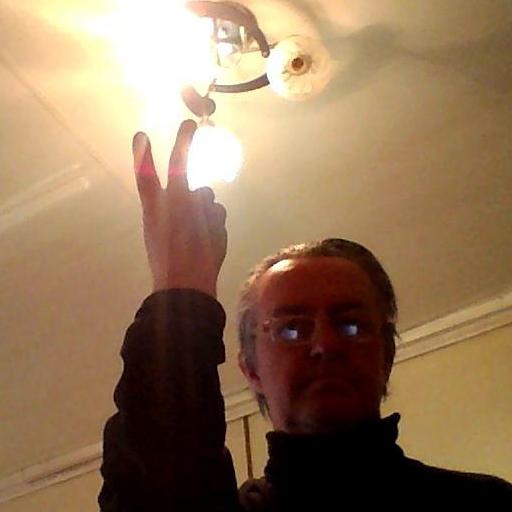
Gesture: peace_inverted